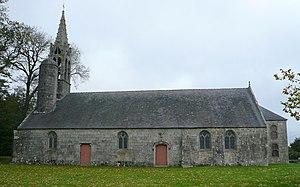
Vue d'ensemble de la chapelle de Coadry en Scaër, Finistère, Bretagne, France. Photo prise du sud. This building is inscrit au titre des Monuments Historiques. It is indexed in the Base Mérimée, a database of architectural heritage maintained by the French Ministry of Culture,